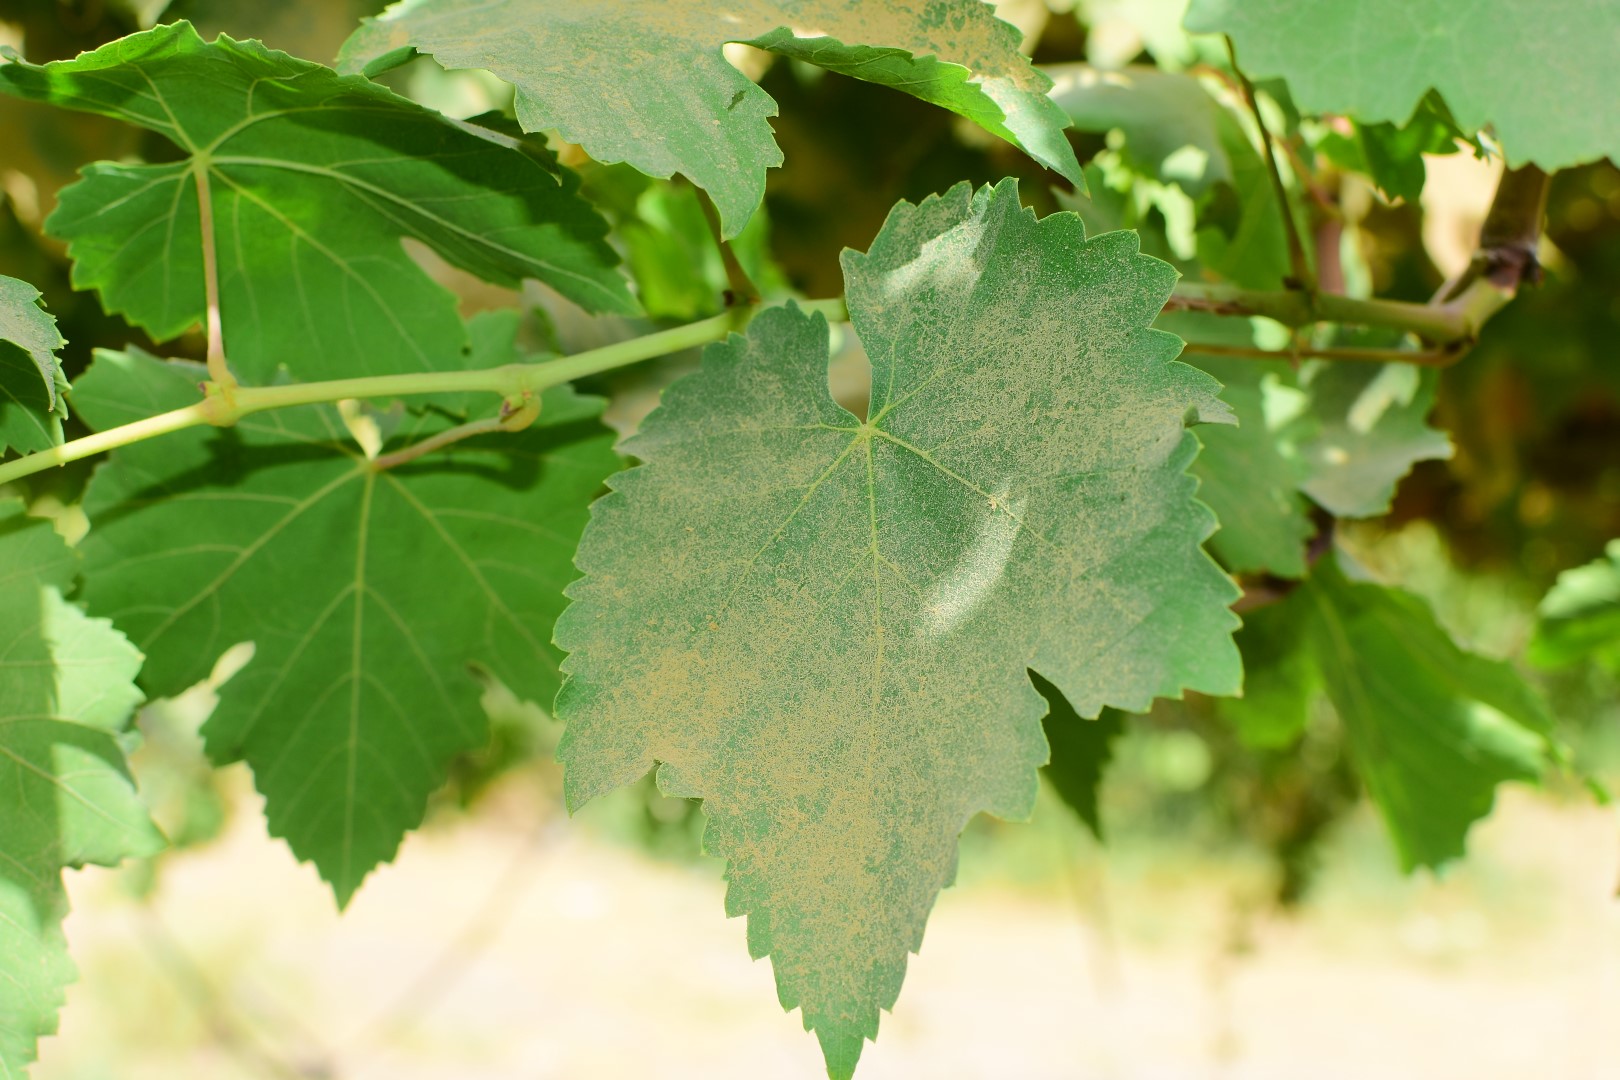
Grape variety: Thompson Seedless